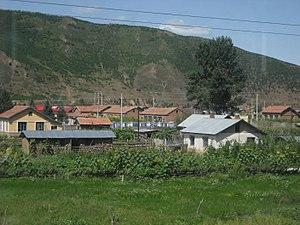
Zhalantun est une ville de la région autonome de Mongolie-Intérieure en Chine. C'est une ville-district placée sous la juridiction de la ville-préfecture de Hulunbuir. Son territoire est immense, s'étendant sur 16 800 km² et essentiellement constitué de plaines, de paysages agricoles, et de forêts au Nord.